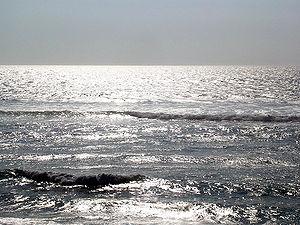
La Côte d'Argent désigne une partie du littoral néo-aquitain dans le Sud-Ouest de la France, s'étendant le long des Landes de Gascogne, de l'estuaire de la Gironde à celui de l'Adour. C'est une côte rectiligne, sablonneuse, baignée par l'océan Atlantique qui déferle en puissants rouleaux, induisant la fréquentation des surfeurs. Elle est bordée de hautes dunes, fixées par une forêt de pins maritimes et abritant de nombreux lacs et étangs. Le sable apporté par la mer est de 15 à 18 m³ par mètre de côte et par an. Selon les variations des courants marins et dans une moindre mesure l'élévation du niveau de la mer liée au réchauffement climatique, c'est aussi une zone particulièrement vulnérable à l'aléa « érosion du trait de côte ».